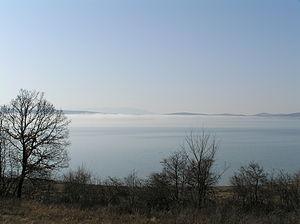
Cette page propose une liste des lacs de Bosnie-Herzégovine.
Le lac de Buško est un lac de retenue situé en Bosnie-Herzégovine, sur la rivière Cetinja, au sud du poljé de Livno. Il est situé près du village de Prisoje, dans une région majoritairement peuplée de croates catholiques.